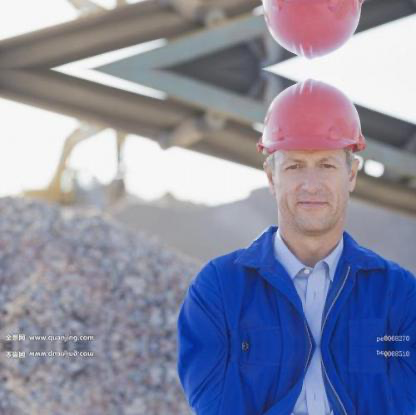
Objects in the image:
label: helmet
label: helmet